Havana

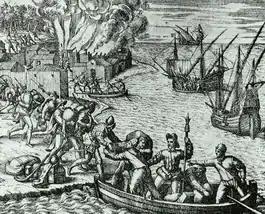
French pirate Jacques de Sores looting and burning Havana in 1555

Diego Velázquez de Cuéllar founded Havana in 1514, on the southern coast of the island, near the present town of Surgidero de Batabanó on the banks of the Mayabeque River close to Playa Mayabeque. However, all attempts to found a city on Cuba's south coast failed; an early map of Cuba drawn in 1514 places the town at the mouth of the river.